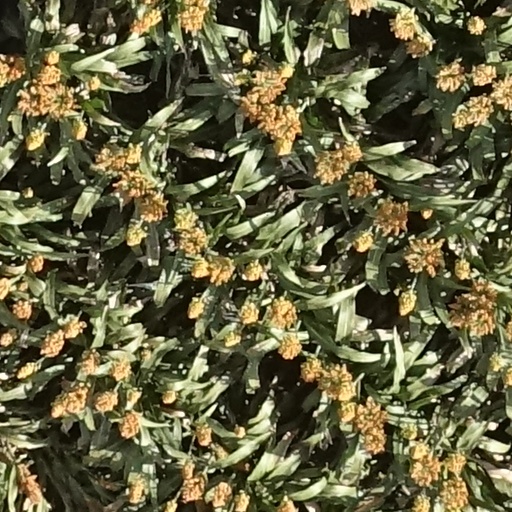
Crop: sorghum